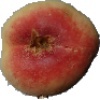
Label: peach_flat